Tasmaniosaurus

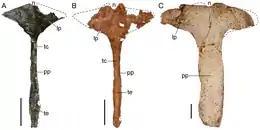
The interclavicle of "Tasmaniosaurus" (A) compared to that of "Prolacerta" (B) and "Proterosuchus" (C).

The only preserved portion of the front appendages in the "Tasmaniosaurus" holotype is the interclavicle, a large and thin bone which runs down the center of shoulder girdle. This bone is characteristic, as the front part ends in a wide, diamond-shaped structure, which smoothly transitions to the main shaft of the bone. This resembles the condition in some archosauromorphs (like "Prolacerta") but contrasts with most others (including "Proterosuchus"), which have a "T-shaped" interclavicle with a boxy front tip that abruptly transitions to the main shaft. Nevertheless, the front tip of this structure possesses a notch which is shallower than that of "Prolacerta", more similar to that of "Proterosuchus". The main shaft is very long and thin, with the thinnest section right behind the front structure.